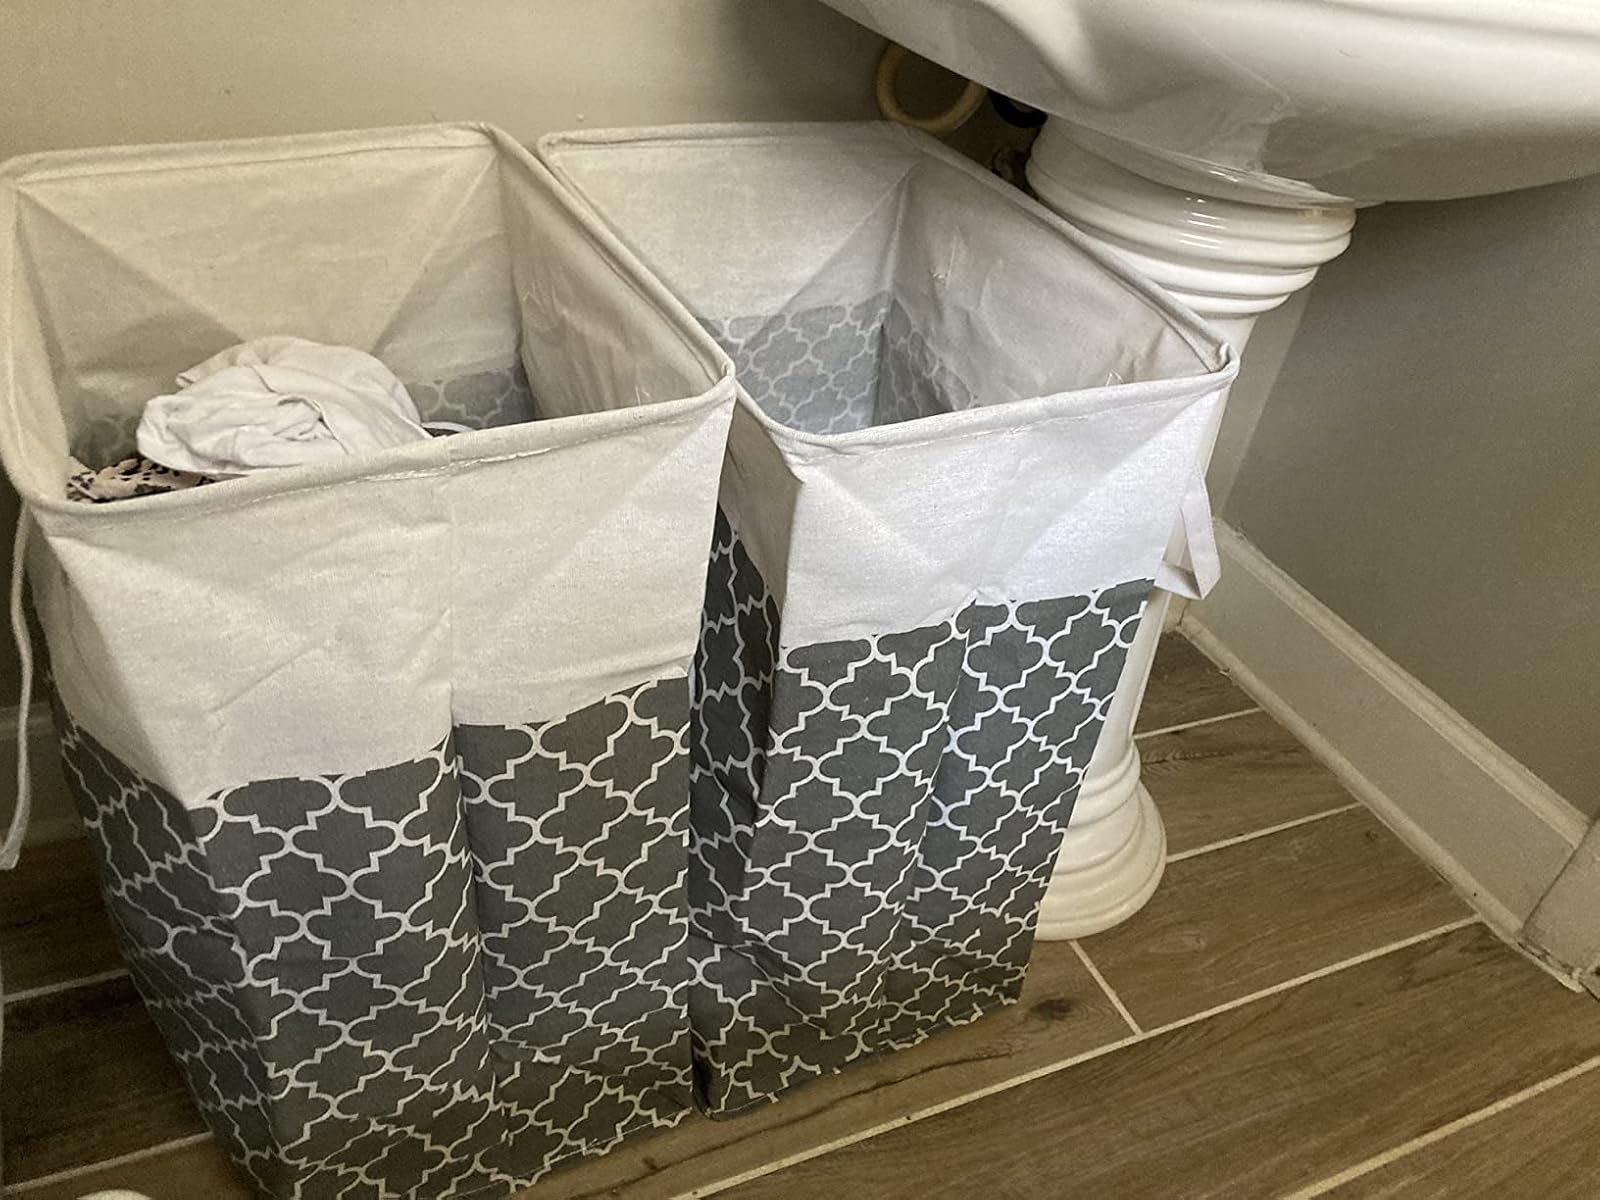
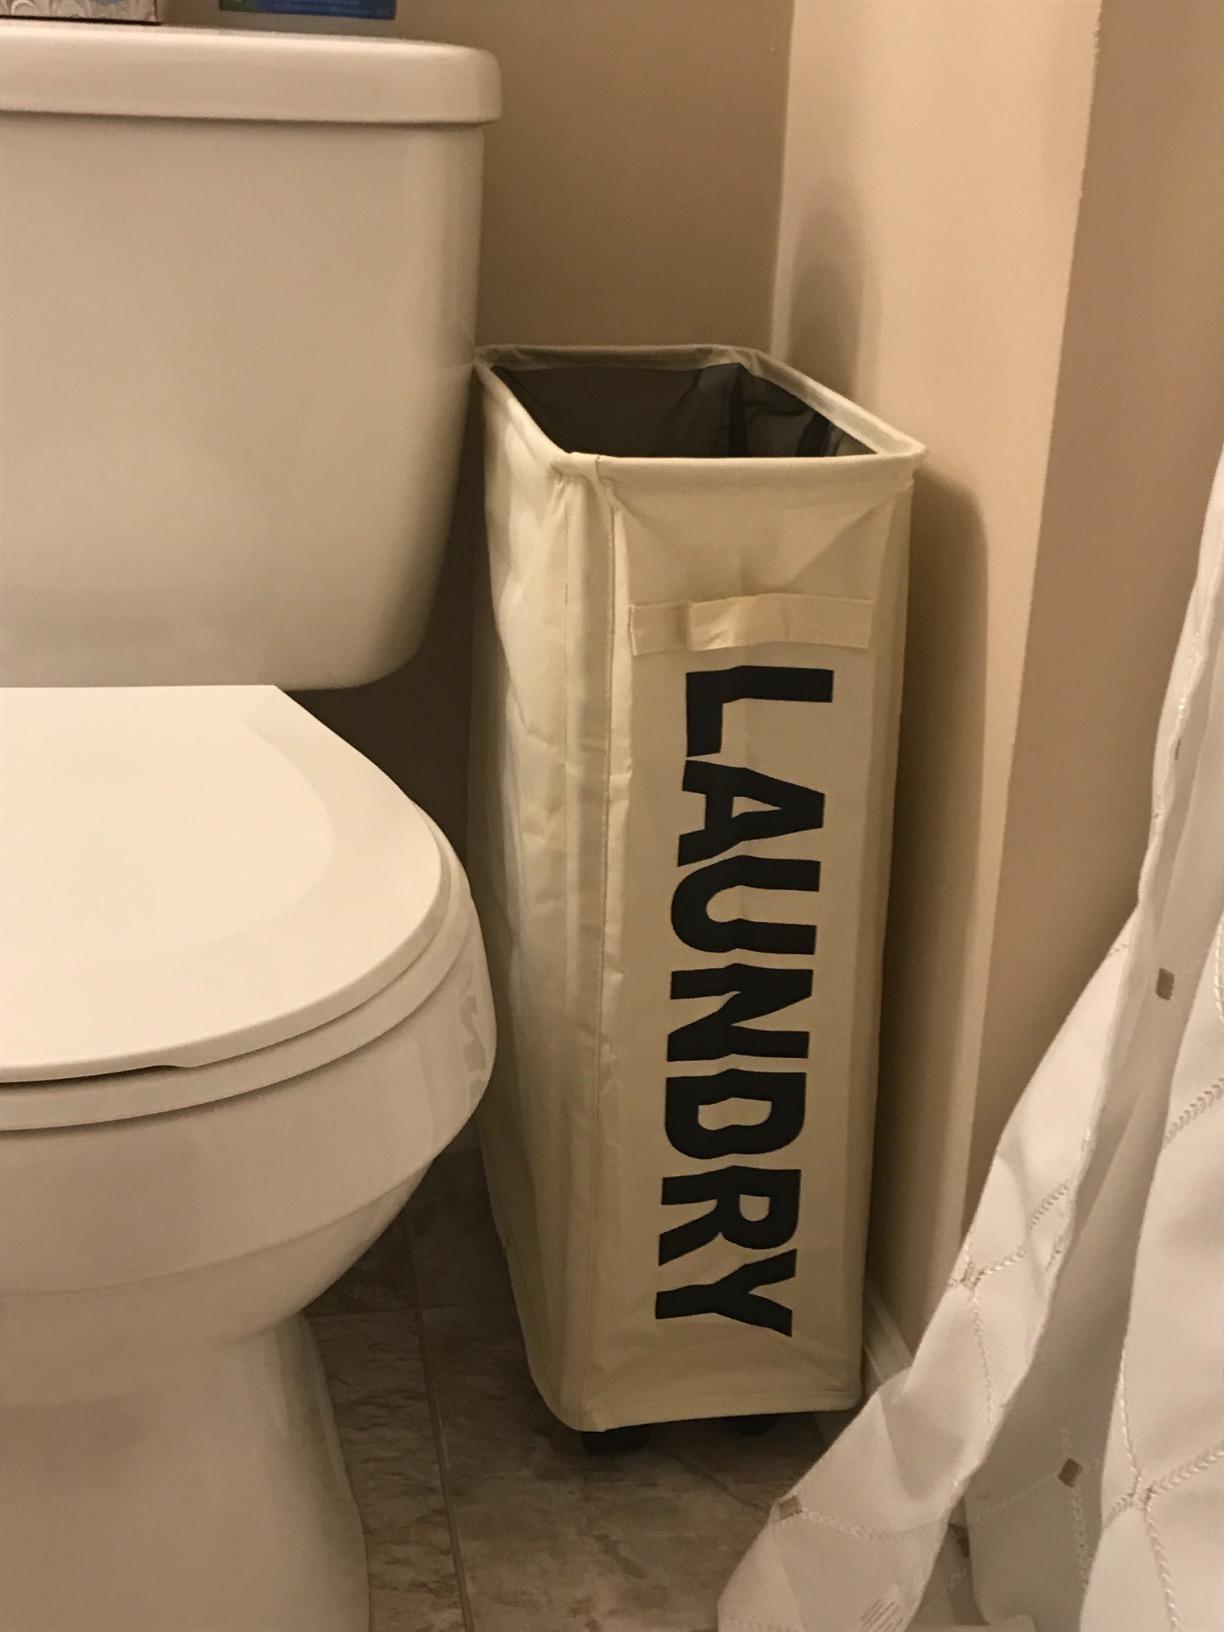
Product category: items_hamper
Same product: no